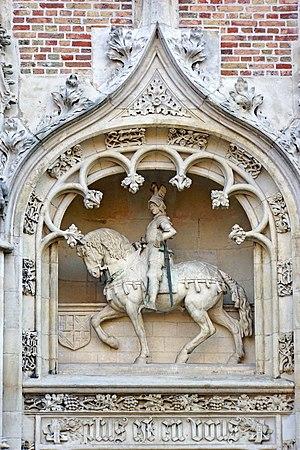
Jan V van Brugge, heer van Gruuthuse, est né en Flandre à Bruges vers 1458 et mourut à Abbeville, en 1512, était un noble flamand au service du duc de Bourgogne puis du roi de France.